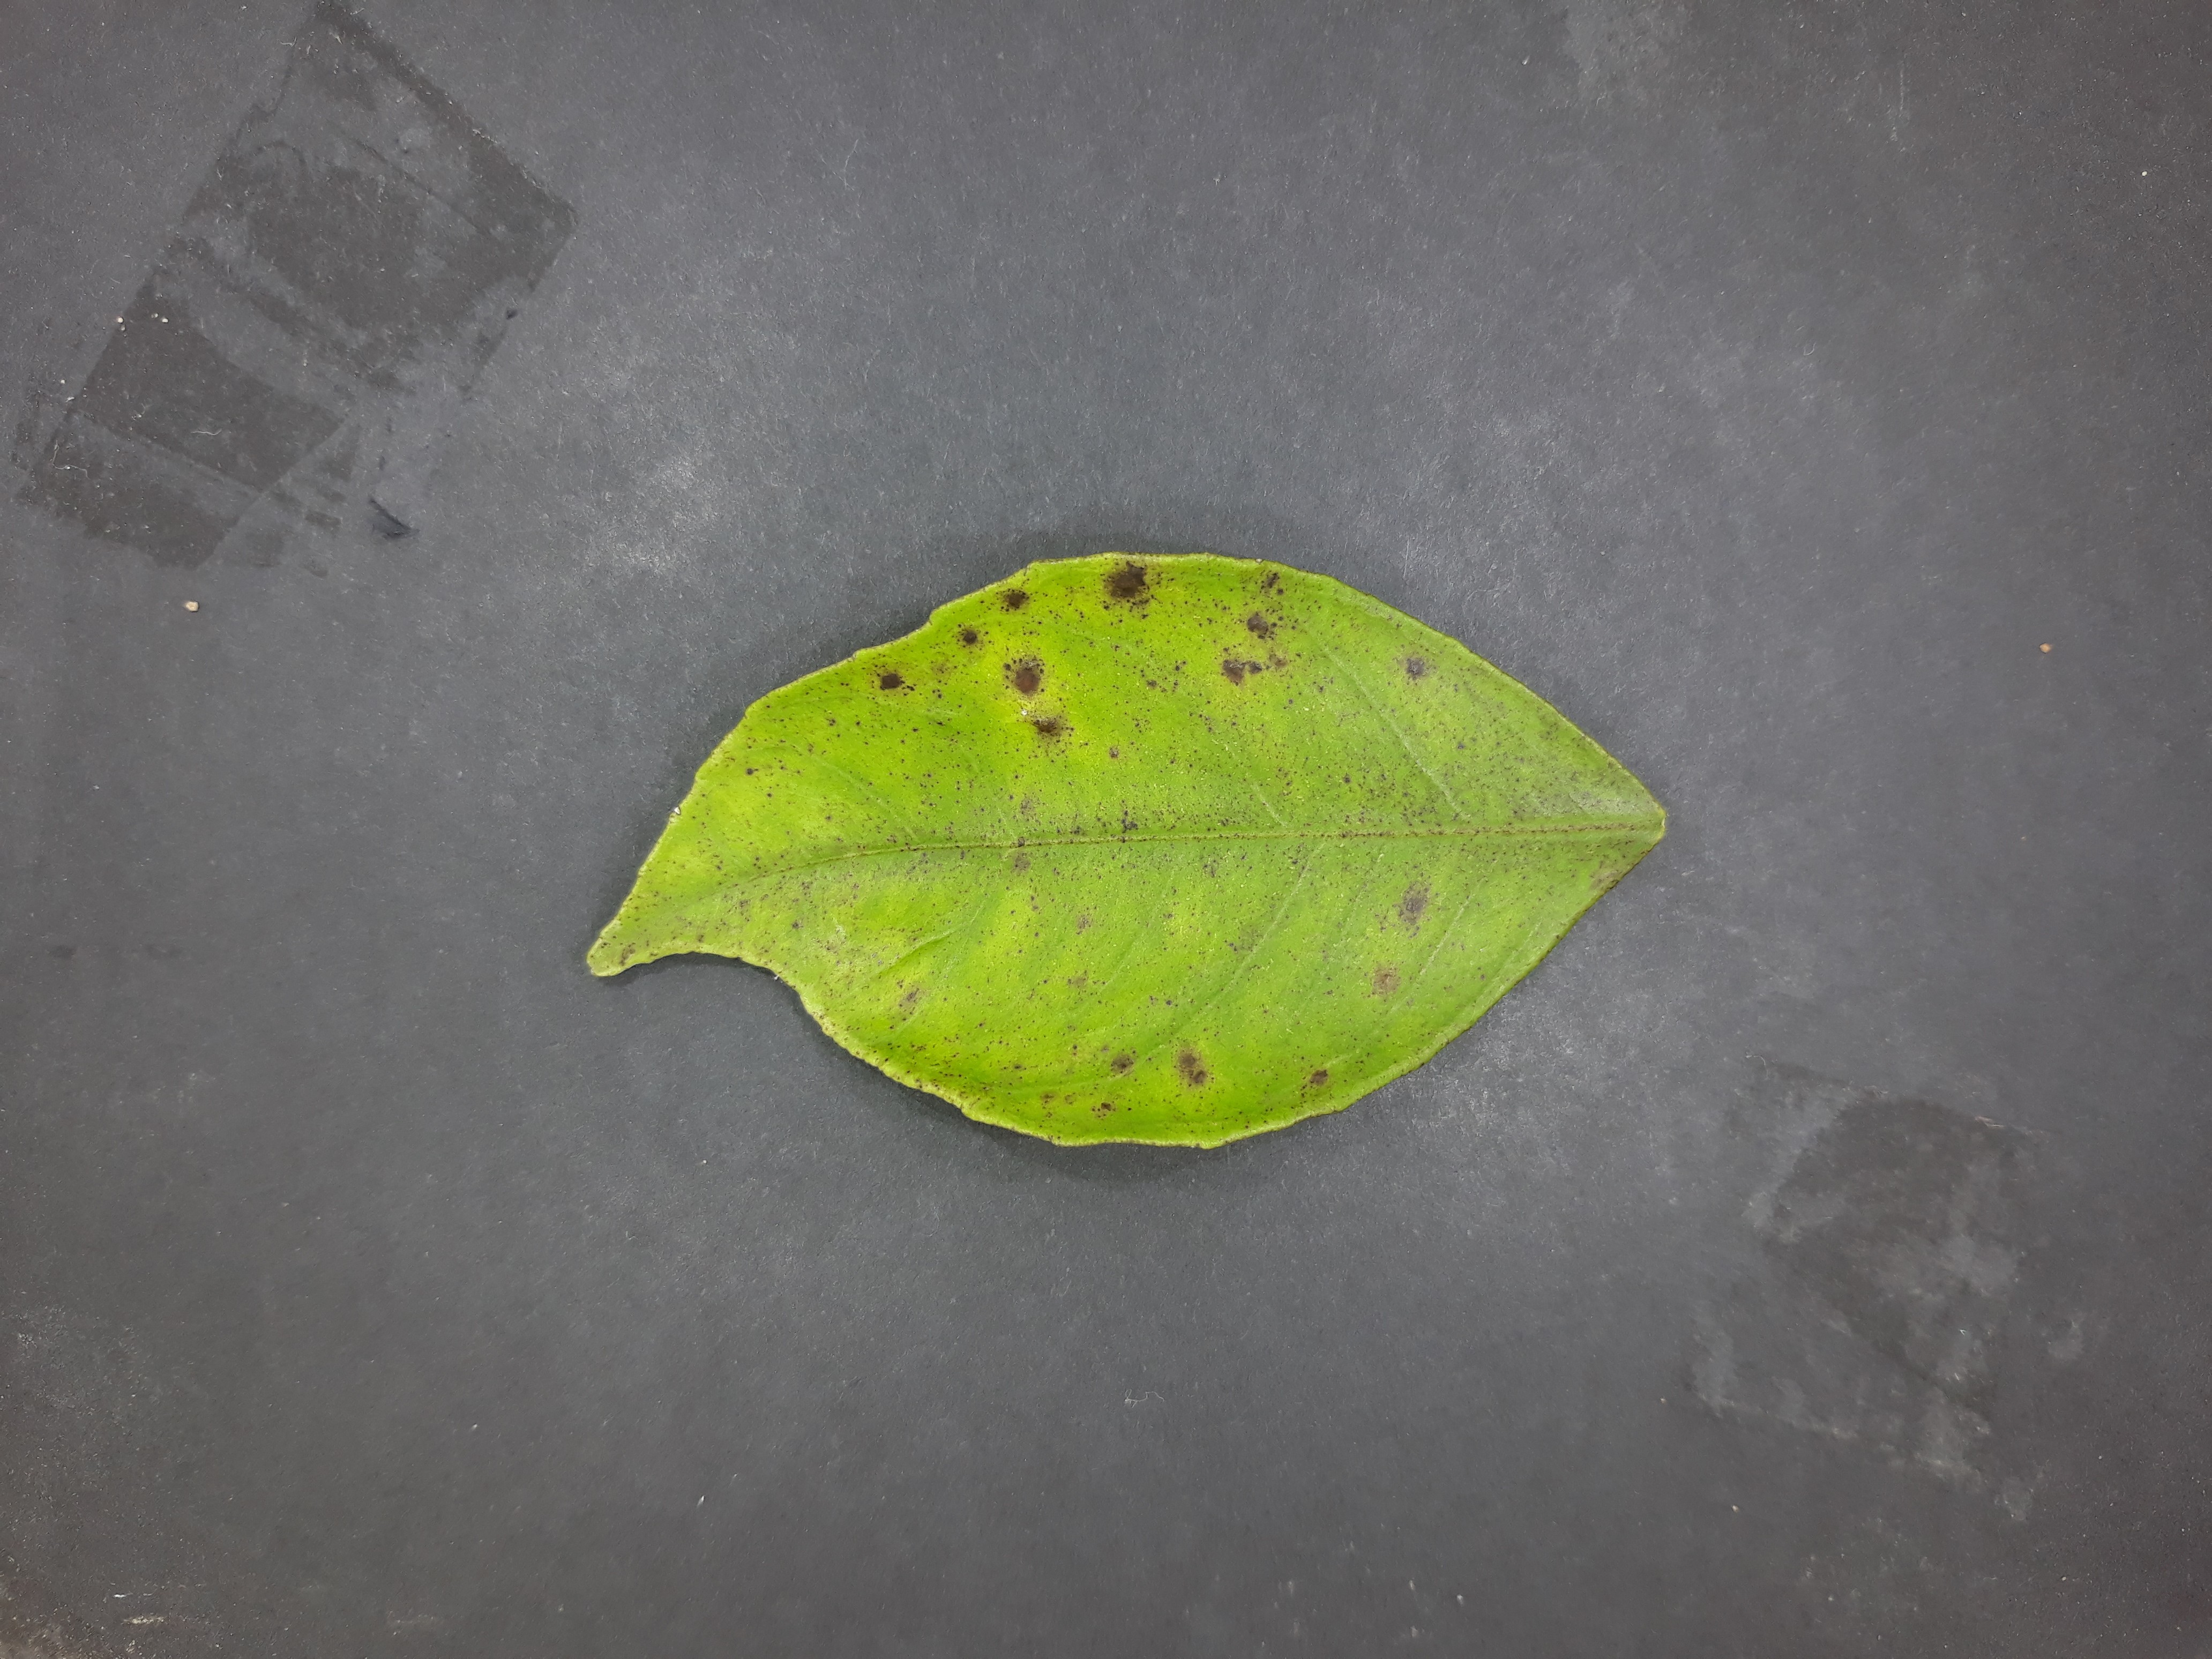
Label: Greasy_spot